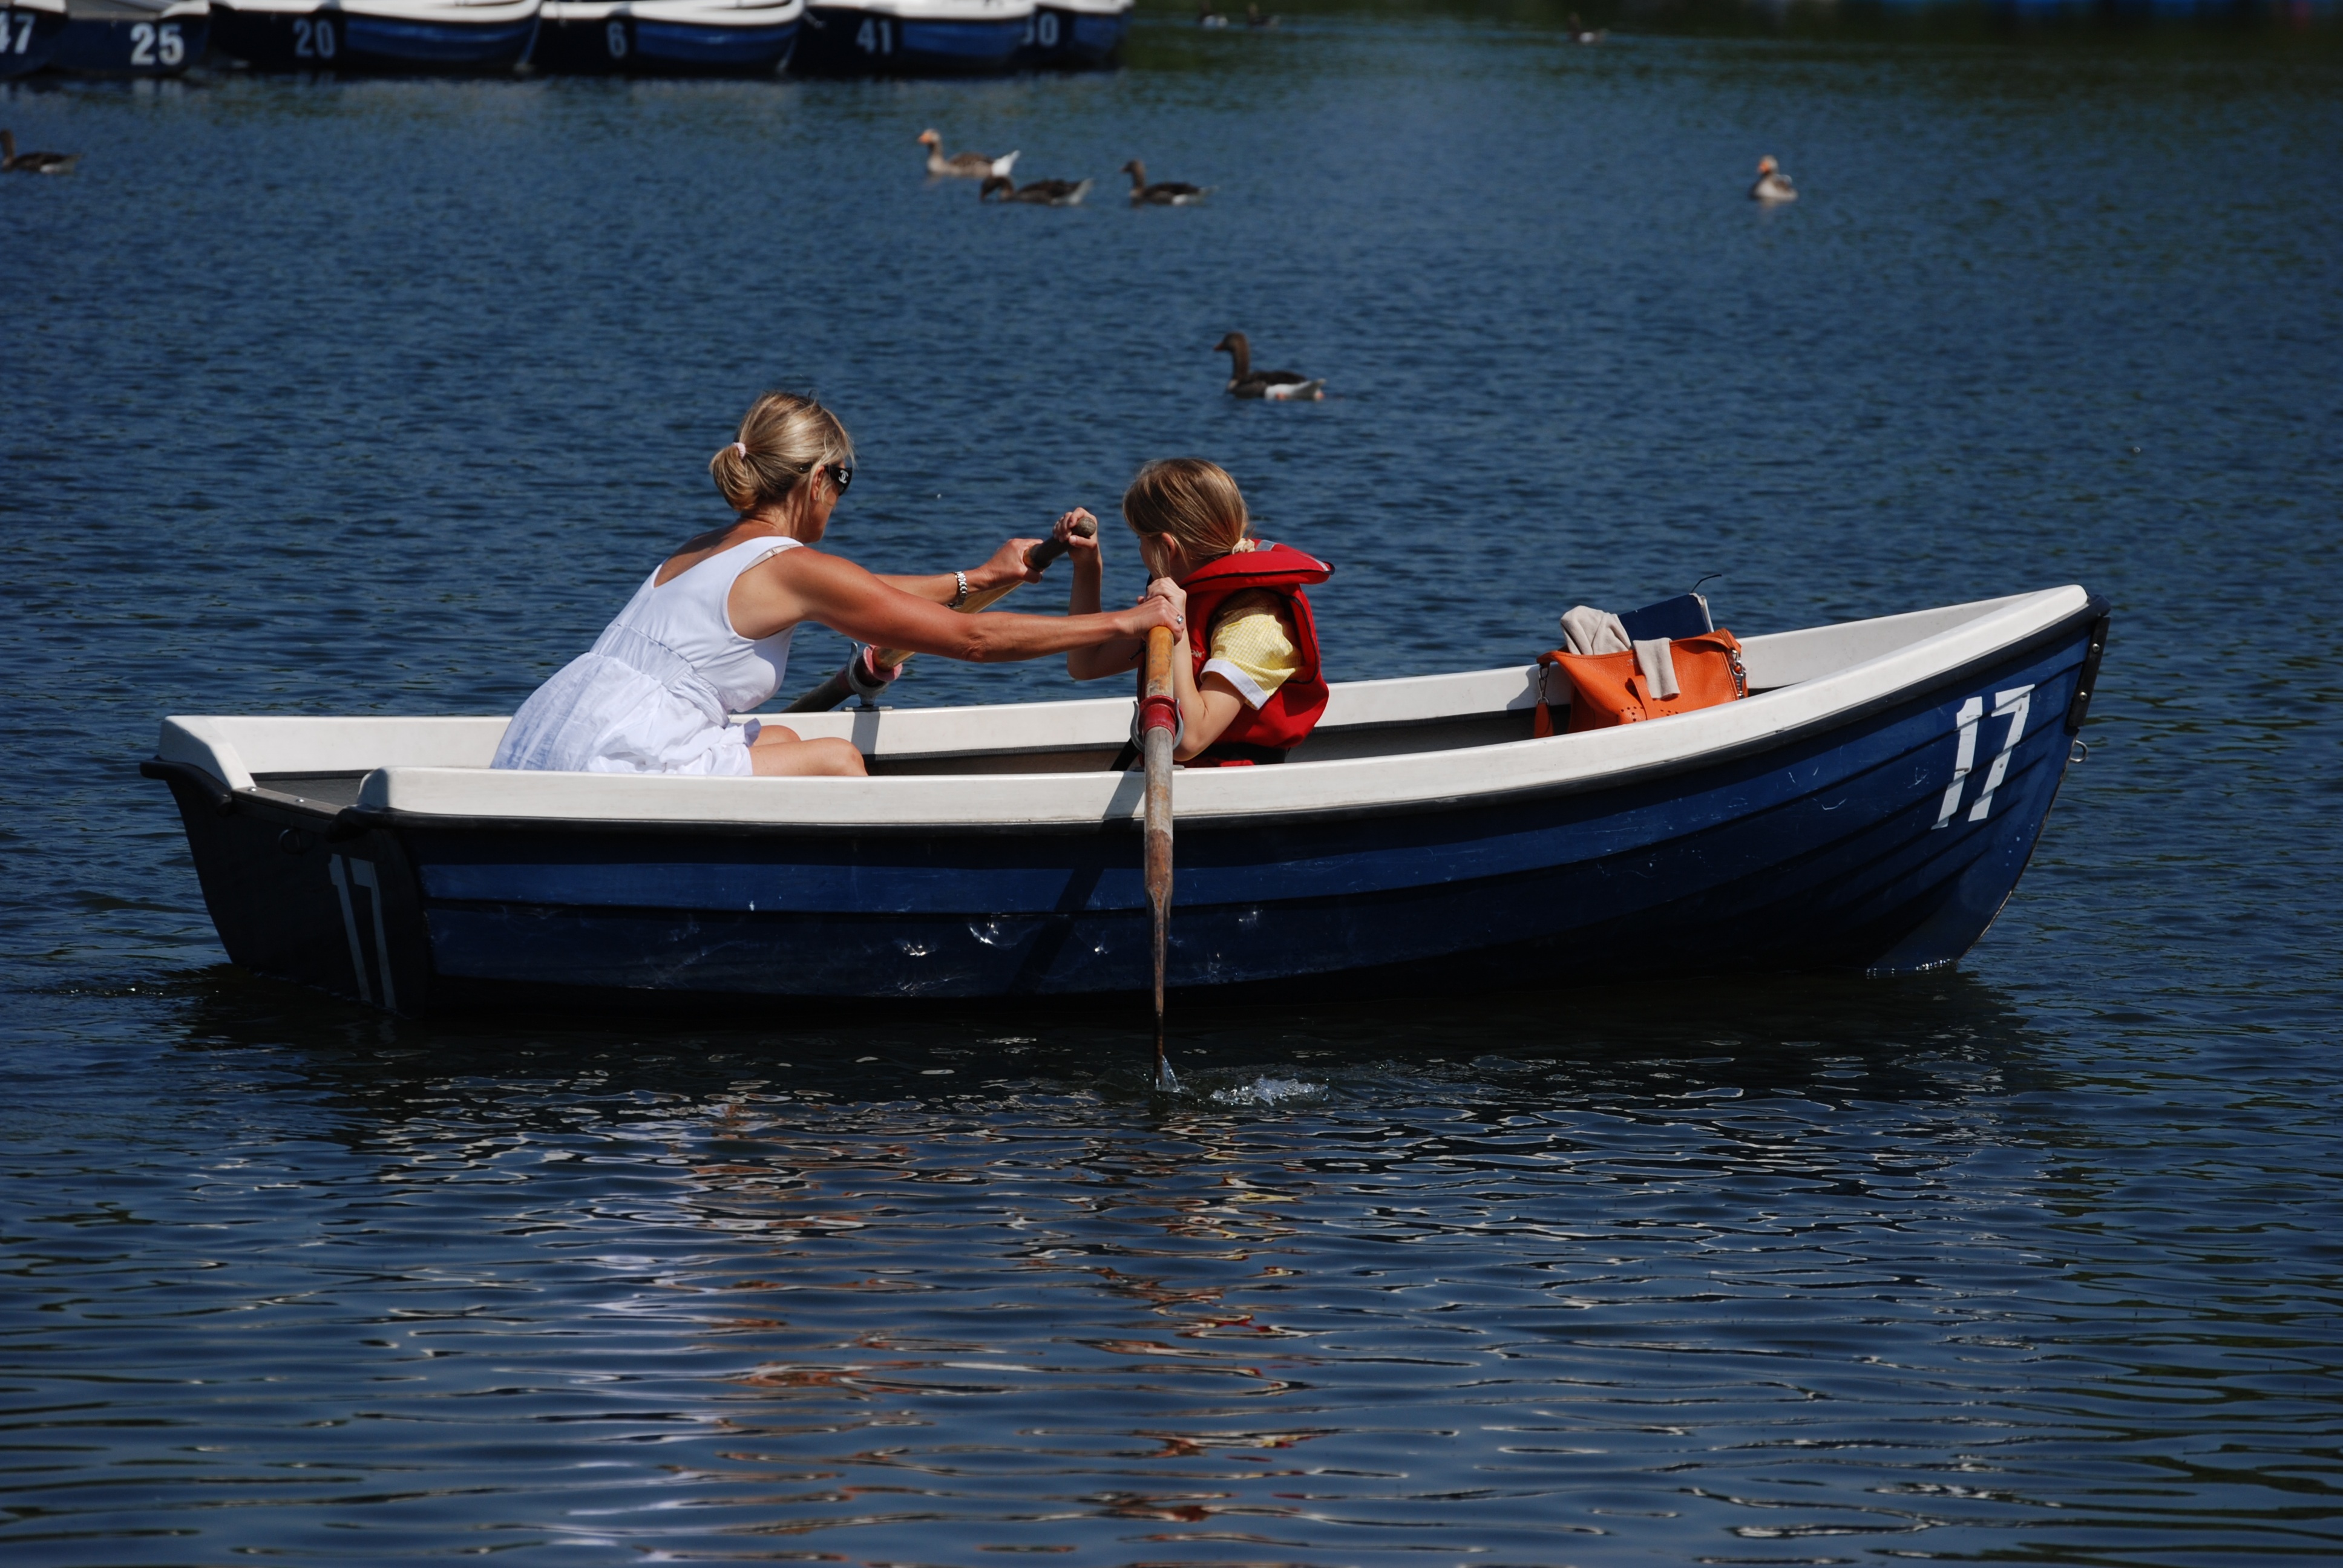
sea, girl, woman, boat, lake, vehicle, leisure, motorboat, rowing boat, fun, mother, watersports, boating, watercraft, rowing, dinghy, skiff, watercraft rowing